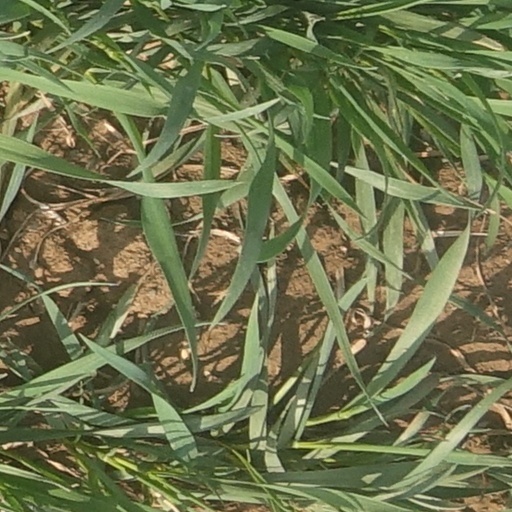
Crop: wheat